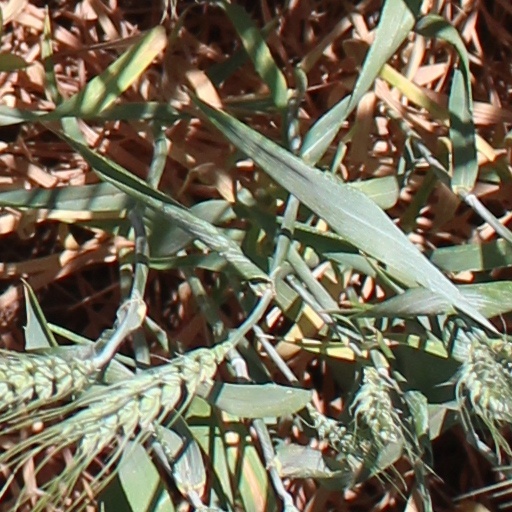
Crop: wheat